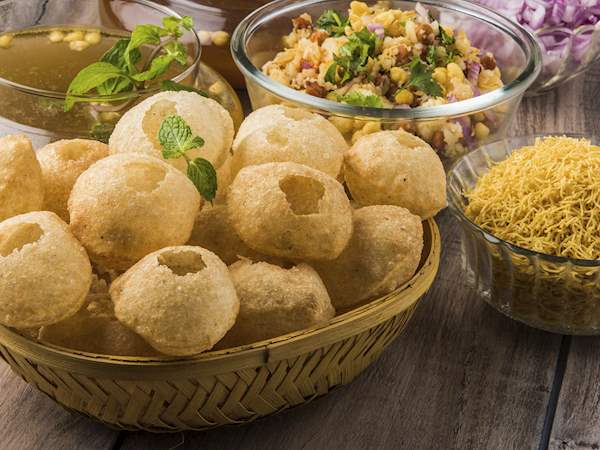
Dish: paani_puri